Nigerian Army Day

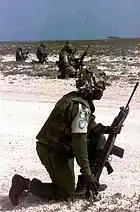
Nigerian soldiers in Somalia, 1993

The history of the Nigerian Army Day is traced back to 1863 when the "Glover Hausas" was formed by the late British War veteran, John Hawley Glover who organized and assemble the freed Hausa slaves to protect the Royal Niger Company from marauding incursions of the Ashantis.